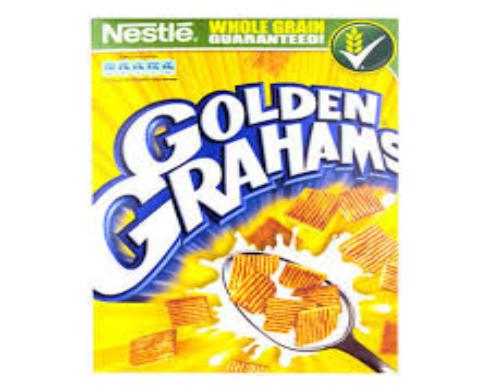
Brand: Golden Grahams
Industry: Food